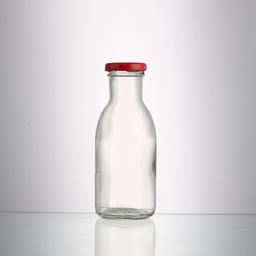
Label: bottles